Anita Kiki Gbeho

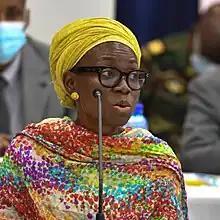
Gbeho in 2022

Anita Kiki Gbeho (born 1964) is a Ghanaian United Nations official who is the Deputy Special Representative in the United Nations Mission in South Sudan and Resident Coordinator in South Sudan since 8 December 2023.